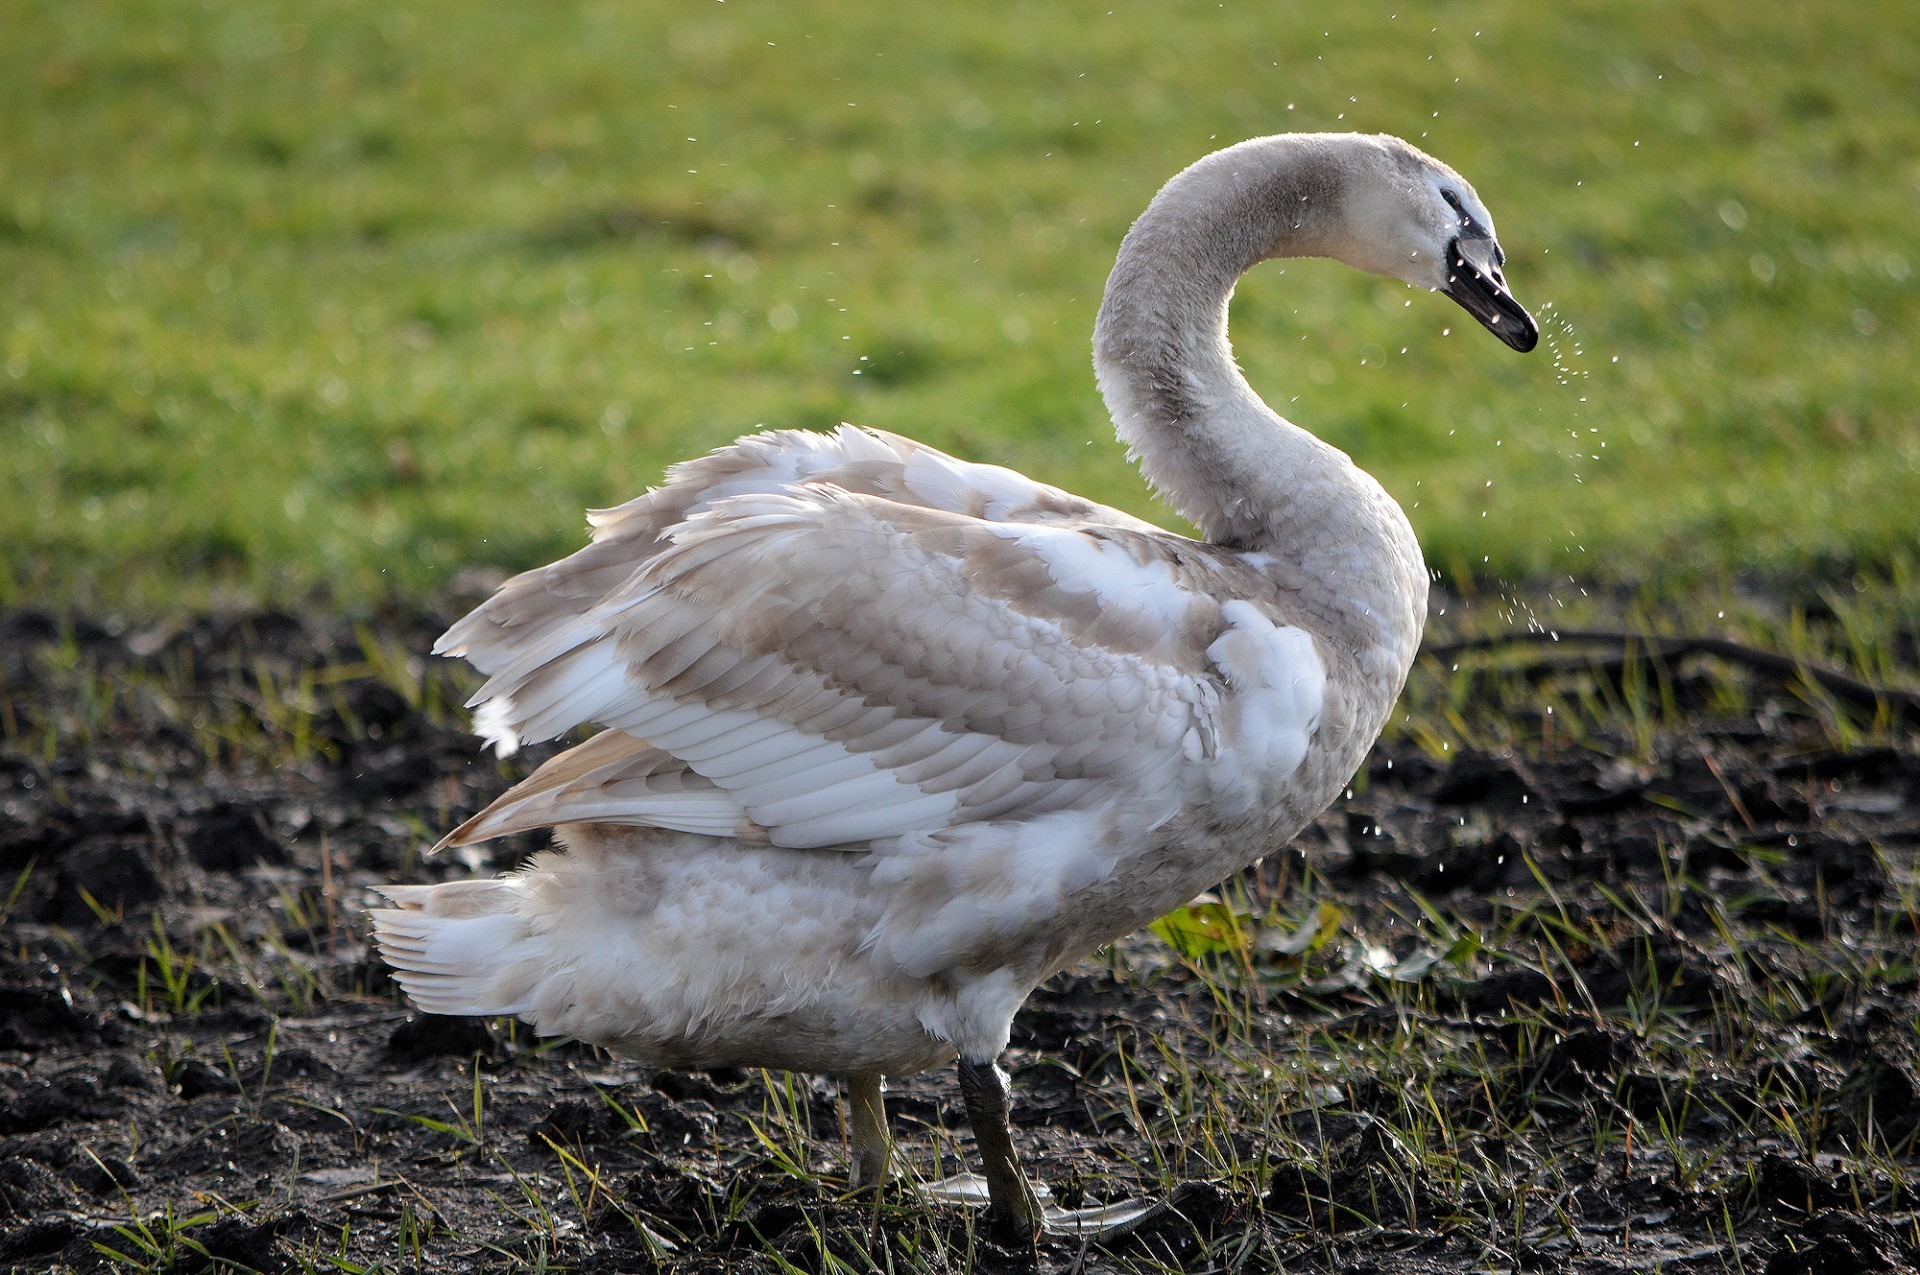
nature, outdoor, wilderness, bird, wing, animal, fly, wildlife, wild, portrait, young, beak, mammal, freedom, feather, avian, fauna, majestic, swan, wings, goose, vertebrate, creature, waterfowl, water bird, ducks geese and swans